Queer radicalism

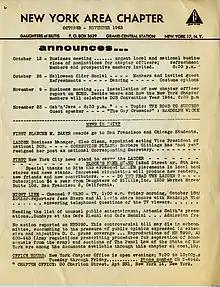
Daughters of Bilitis Newsletter, 1963

The Daughters of Bilitis was founded in California in 1955 by a lesbian couple, Del Martin and Phyllis Lyon. It was the first social and political organization for lesbian women in the United States. The Daughters of Bilitis would subtly provide a sense of community and support for lesbians, as well as host public discussions and conduct research around homosexuality. The organization did not provide any information to the general public and encouraged members to refrain from lesbian culture in a heteronormative society. This organization began in California; however, chapters arose in different cities around the United States.